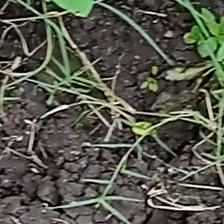
Weed species: Harali_(Cynodon_dactylon)